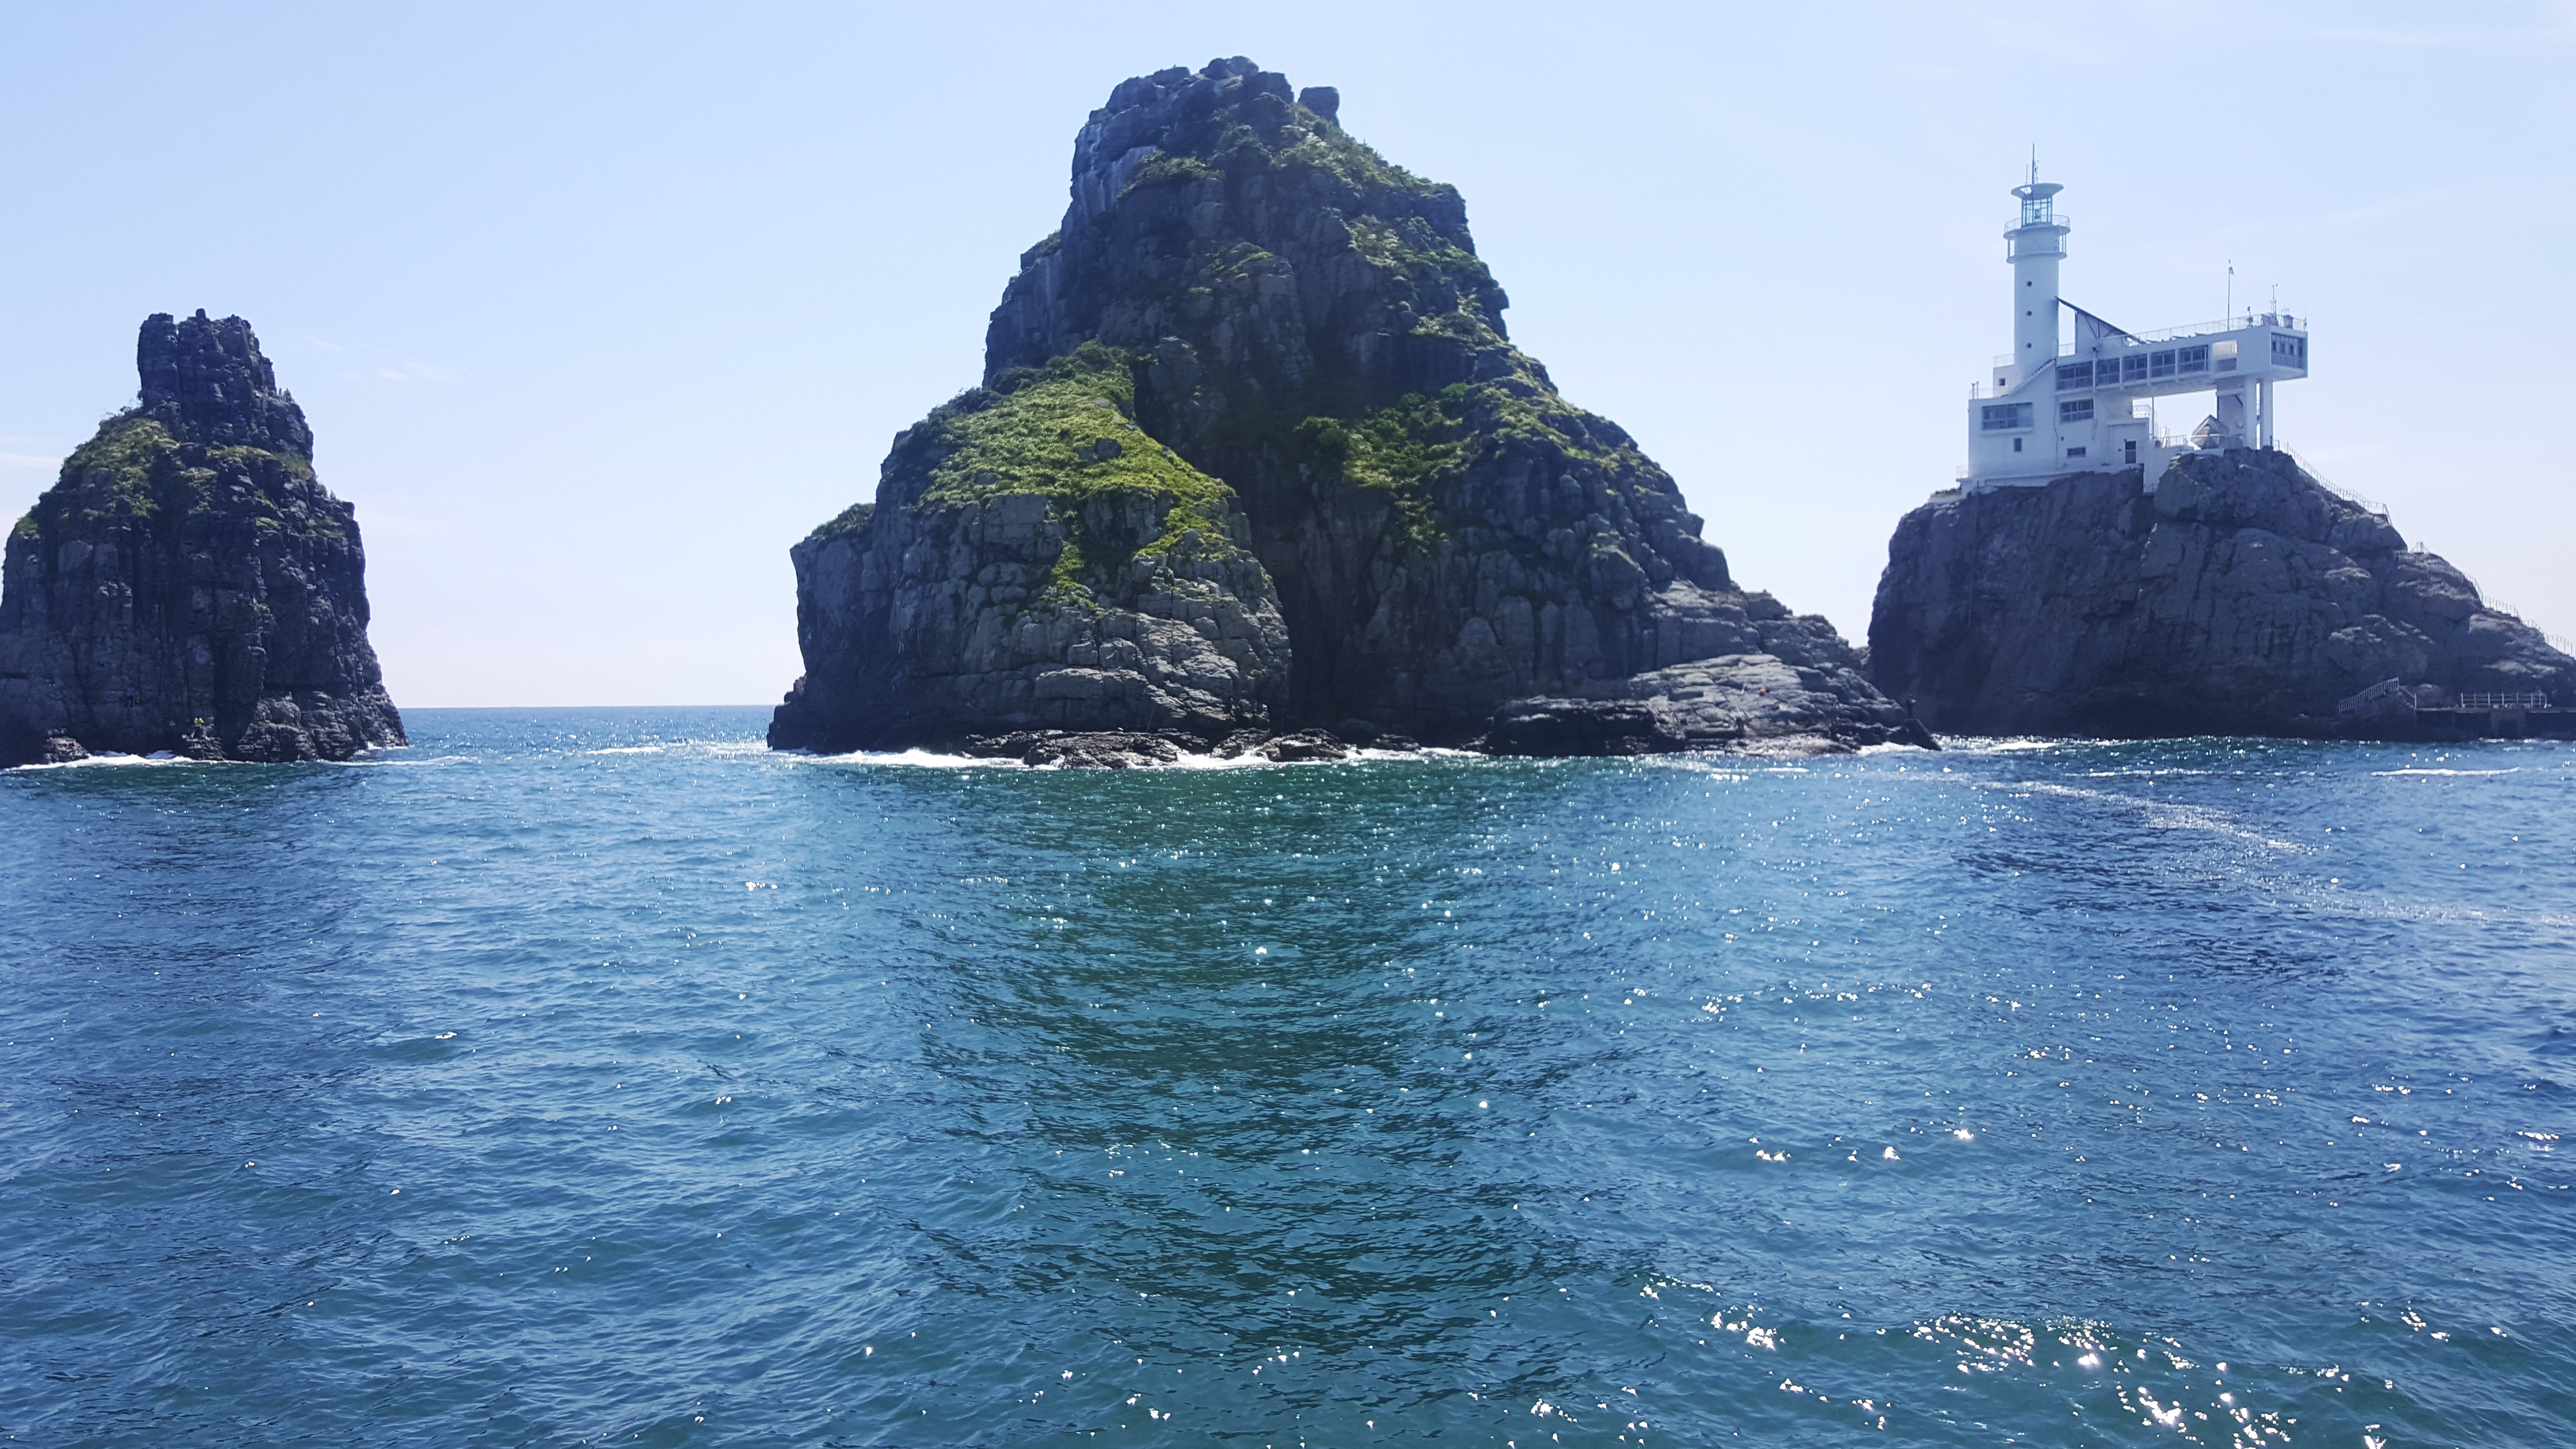
sea, coast, rock, ocean, formation, cliff, cove, bay, island, fjord, stack, terrain, busan, cape, islet, landform, geographical feature